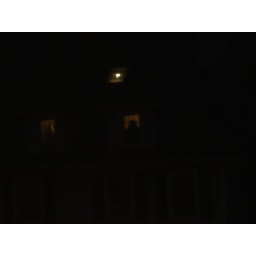
this is the scary person who sits in the window across the street and stares at us.